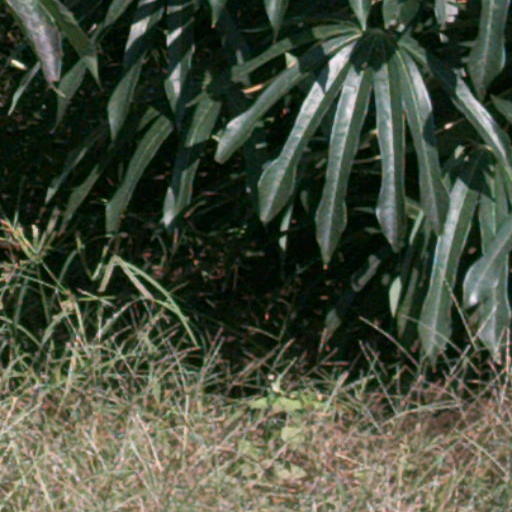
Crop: cassava